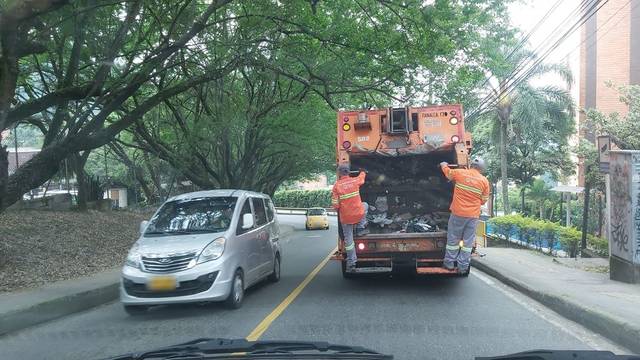
Region: Colombia
Coordinates: 6.229, -75.565